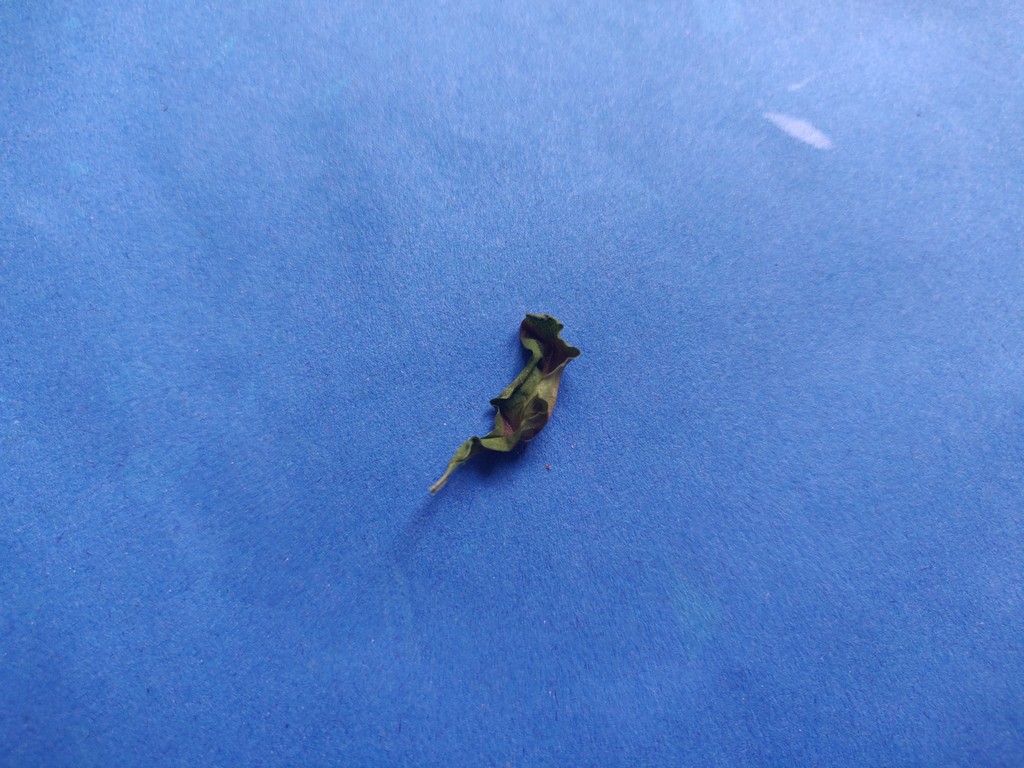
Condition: Dried
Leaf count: single
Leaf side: unknown